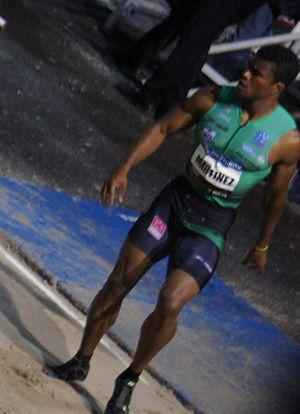
Wilfredo Martínez lors des Rencontres d'athlétisme de Reims 2013 - saut en longueur.
Wilfredo Yaniel Martínez Caraballoso est un athlète cubain, spécialiste du saut en longueur.